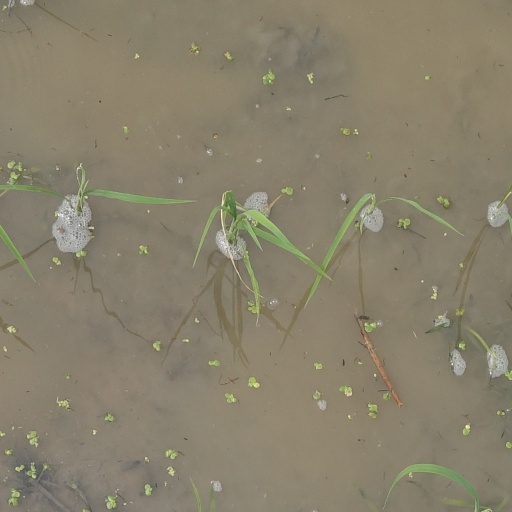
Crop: rice